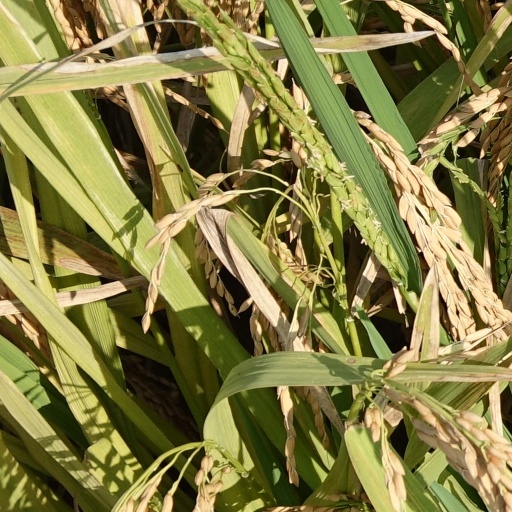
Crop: rice